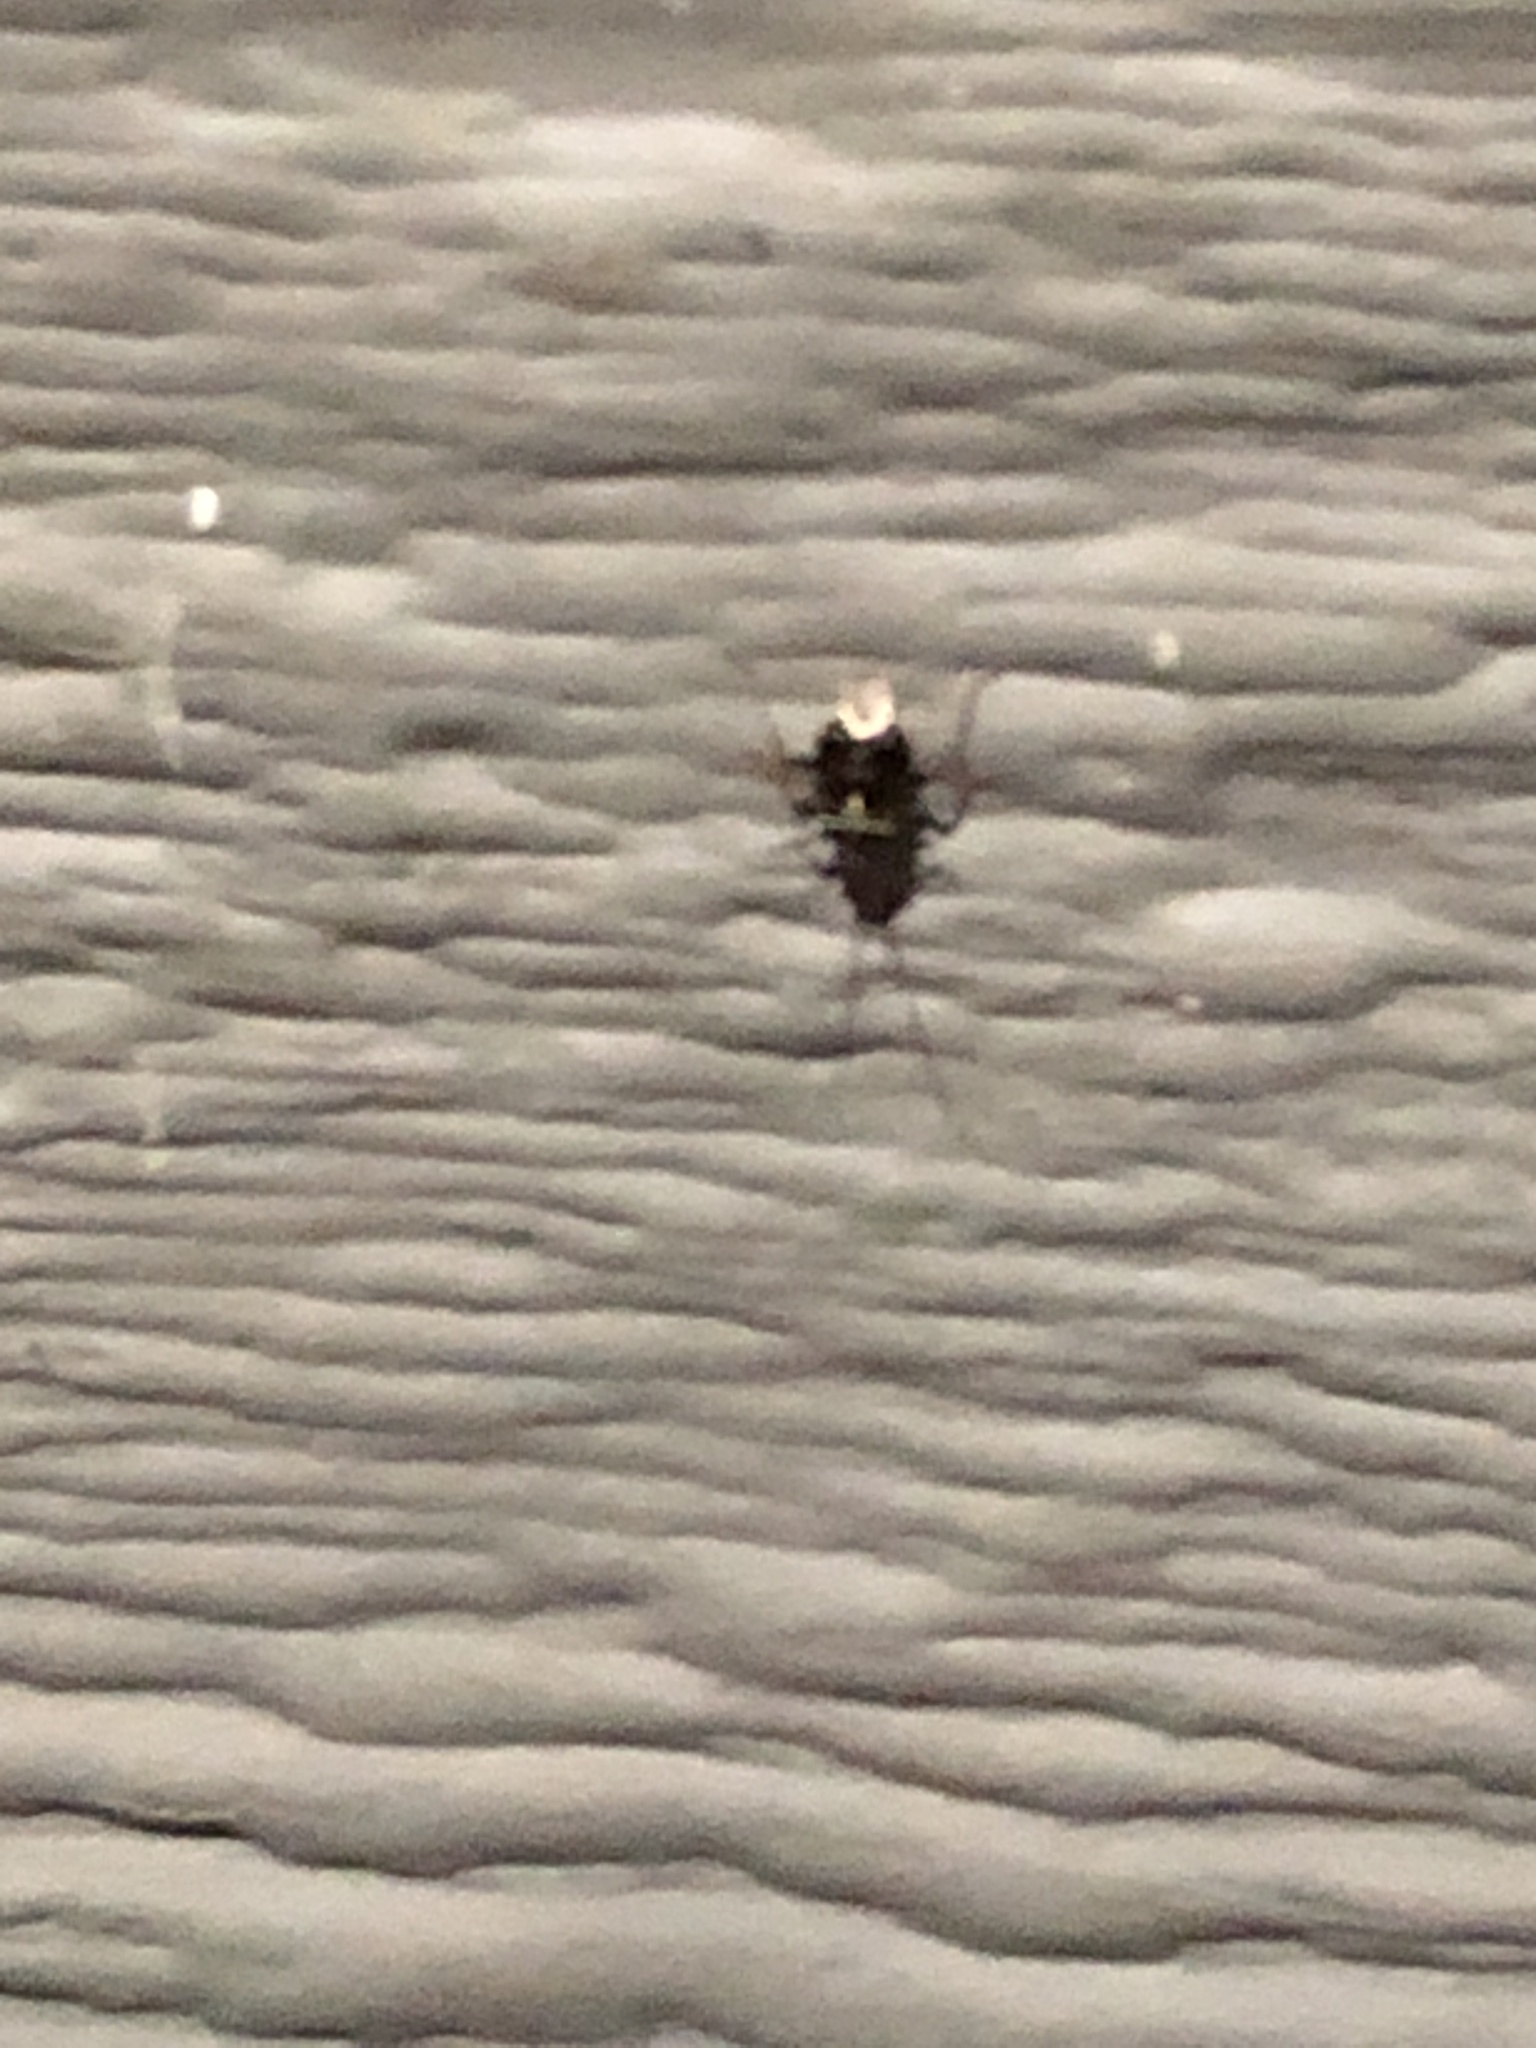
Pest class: lygus_bug